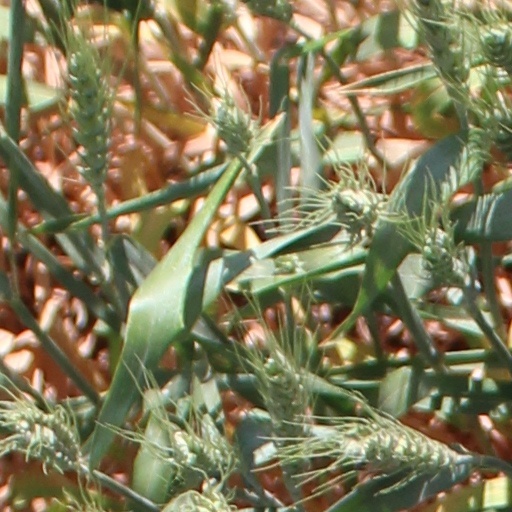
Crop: wheat